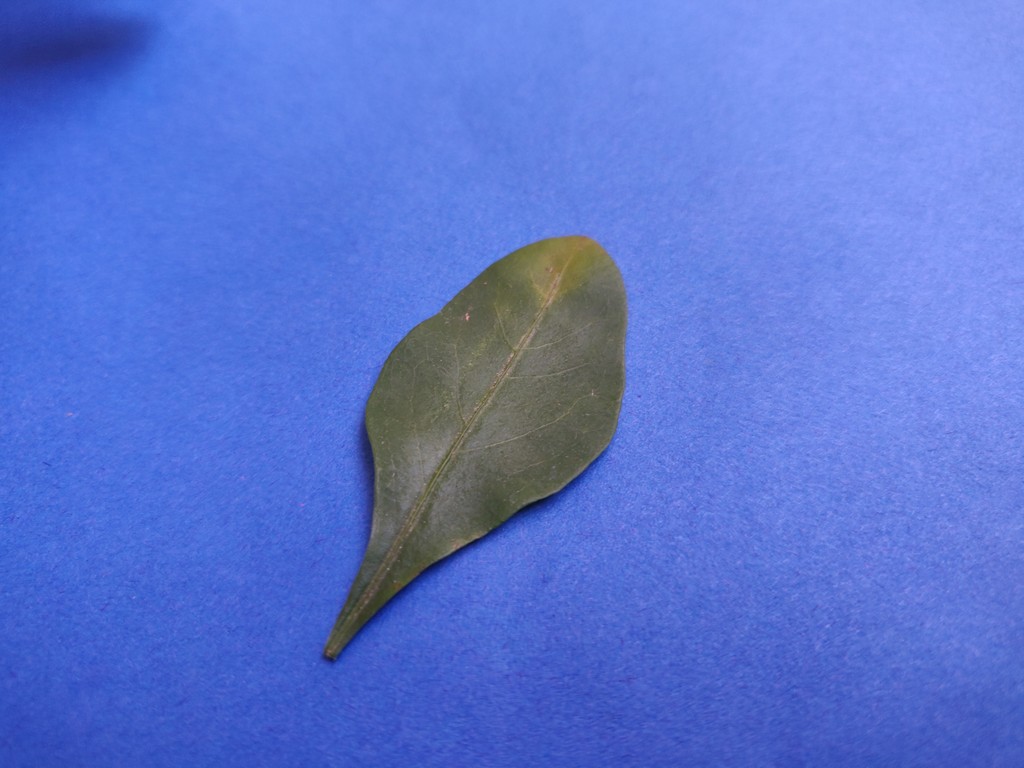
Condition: Unhealthy
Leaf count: single
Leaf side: front